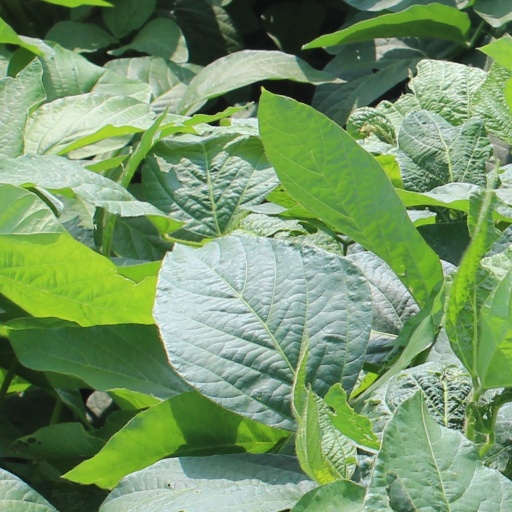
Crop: soybean